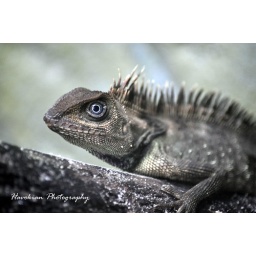
Shot this Iguana on a tree branch at the butterfly park in Kuala Lumpur